Pahlavi Iran

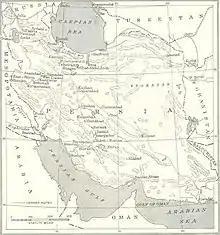
Persia on the eve of Reza Shah Pahlavi's coup

In 1925, Reza Khan, a former brigadier-general of the Persian Cossack Brigade, deposed the Qajar dynasty and declared himself king (shah), adopting the dynastic name of "Pahlavi", which recalls the Middle Persian language of the Sasanian Empire. He had chosen the last name Pahlavi for himself in November 1919. By the mid-1930s, Reza Shah's strong secular rule caused dissatisfaction among some groups, particularly the clergy, who opposed his reforms, but the middle and upper-middle class of Iran liked what Rezā Shāh did. In 1935, Rezā Shāh issued a decree asking foreign delegates to use the term Iran in formal correspondence, in accordance with the fact that "Persia" was a term used by Western people for the country called "Iran" in Persian. His successor, Mohammad Reza Pahlavi, announced in 1959 that both Persia and Iran were acceptable and could be used interchangeably.